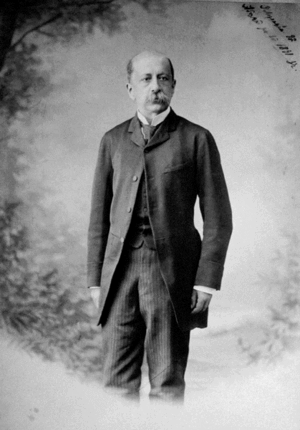
Íon Dragoúmis était un diplomate, homme politique et écrivain nationaliste grec, né à Athènes le 15 septembre 1878, et décédé le 12 août 1920 à Athènes.
Constantin Iᵉʳ de Grèce ou, parfois, Constantin XII, est né le 2 août 1868, à Athènes, en Grèce, et est décédé le 11 janvier 1923, à Palerme, en Italie. Appartenant à la maison d’Oldenbourg, il est le troisième souverain de la Grèce moderne et règne de 1913 à 1917, puis de 1920 à 1922, avec le titre de roi des Hellènes.
Dimítrios Vikélas est un homme d'affaires et un écrivain grec, né le 15 février 1835 à Ermoúpoli dans l'île de Syros et mort le 7 juillet 1908 à Athènes. Il est le premier président du Comité international olympique.
Missolonghi est une ville grecque d'Étolie-Acarnanie, située sur la rive nord du golfe de Patras. Elle se trouve sur la rive est d'un liman utilisé pour l'aquaculture et la pêche.
Le coup de Goudi fut un coup d'État militaire en Grèce dans la nuit du 28 août 1909 à partir des casernes de Goudí, dans la banlieue est d'Athènes.